Human rights in Palestine

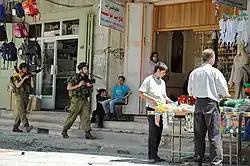

In November 2006, 50 Palestinian women responded to a Hamas radio appeal to act as human shields between Israeli soldiers and Palestinian gunmen hiding in a Gaza mosque. Women acted as a cover against Israeli troops allowing armed men occupying the Mosque to escape. 2 of these women were killed by Israeli forces. In two further instances in November 2006, civilians were called to protect sites known to be targeted for attack by the IDF, in one instance by the owner of the targeted home, Mohammedweil Baroud, a commander in the Popular Resistance Committee and by calls broadcast from local Mosques. The Human Rights Watch has condemned this behavior saying, "There is no excuse for calling civilians to the scene of a planned attack … Whether or not the home is a legitimate military target, knowingly asking civilians to stand in harm's way is unlawful".